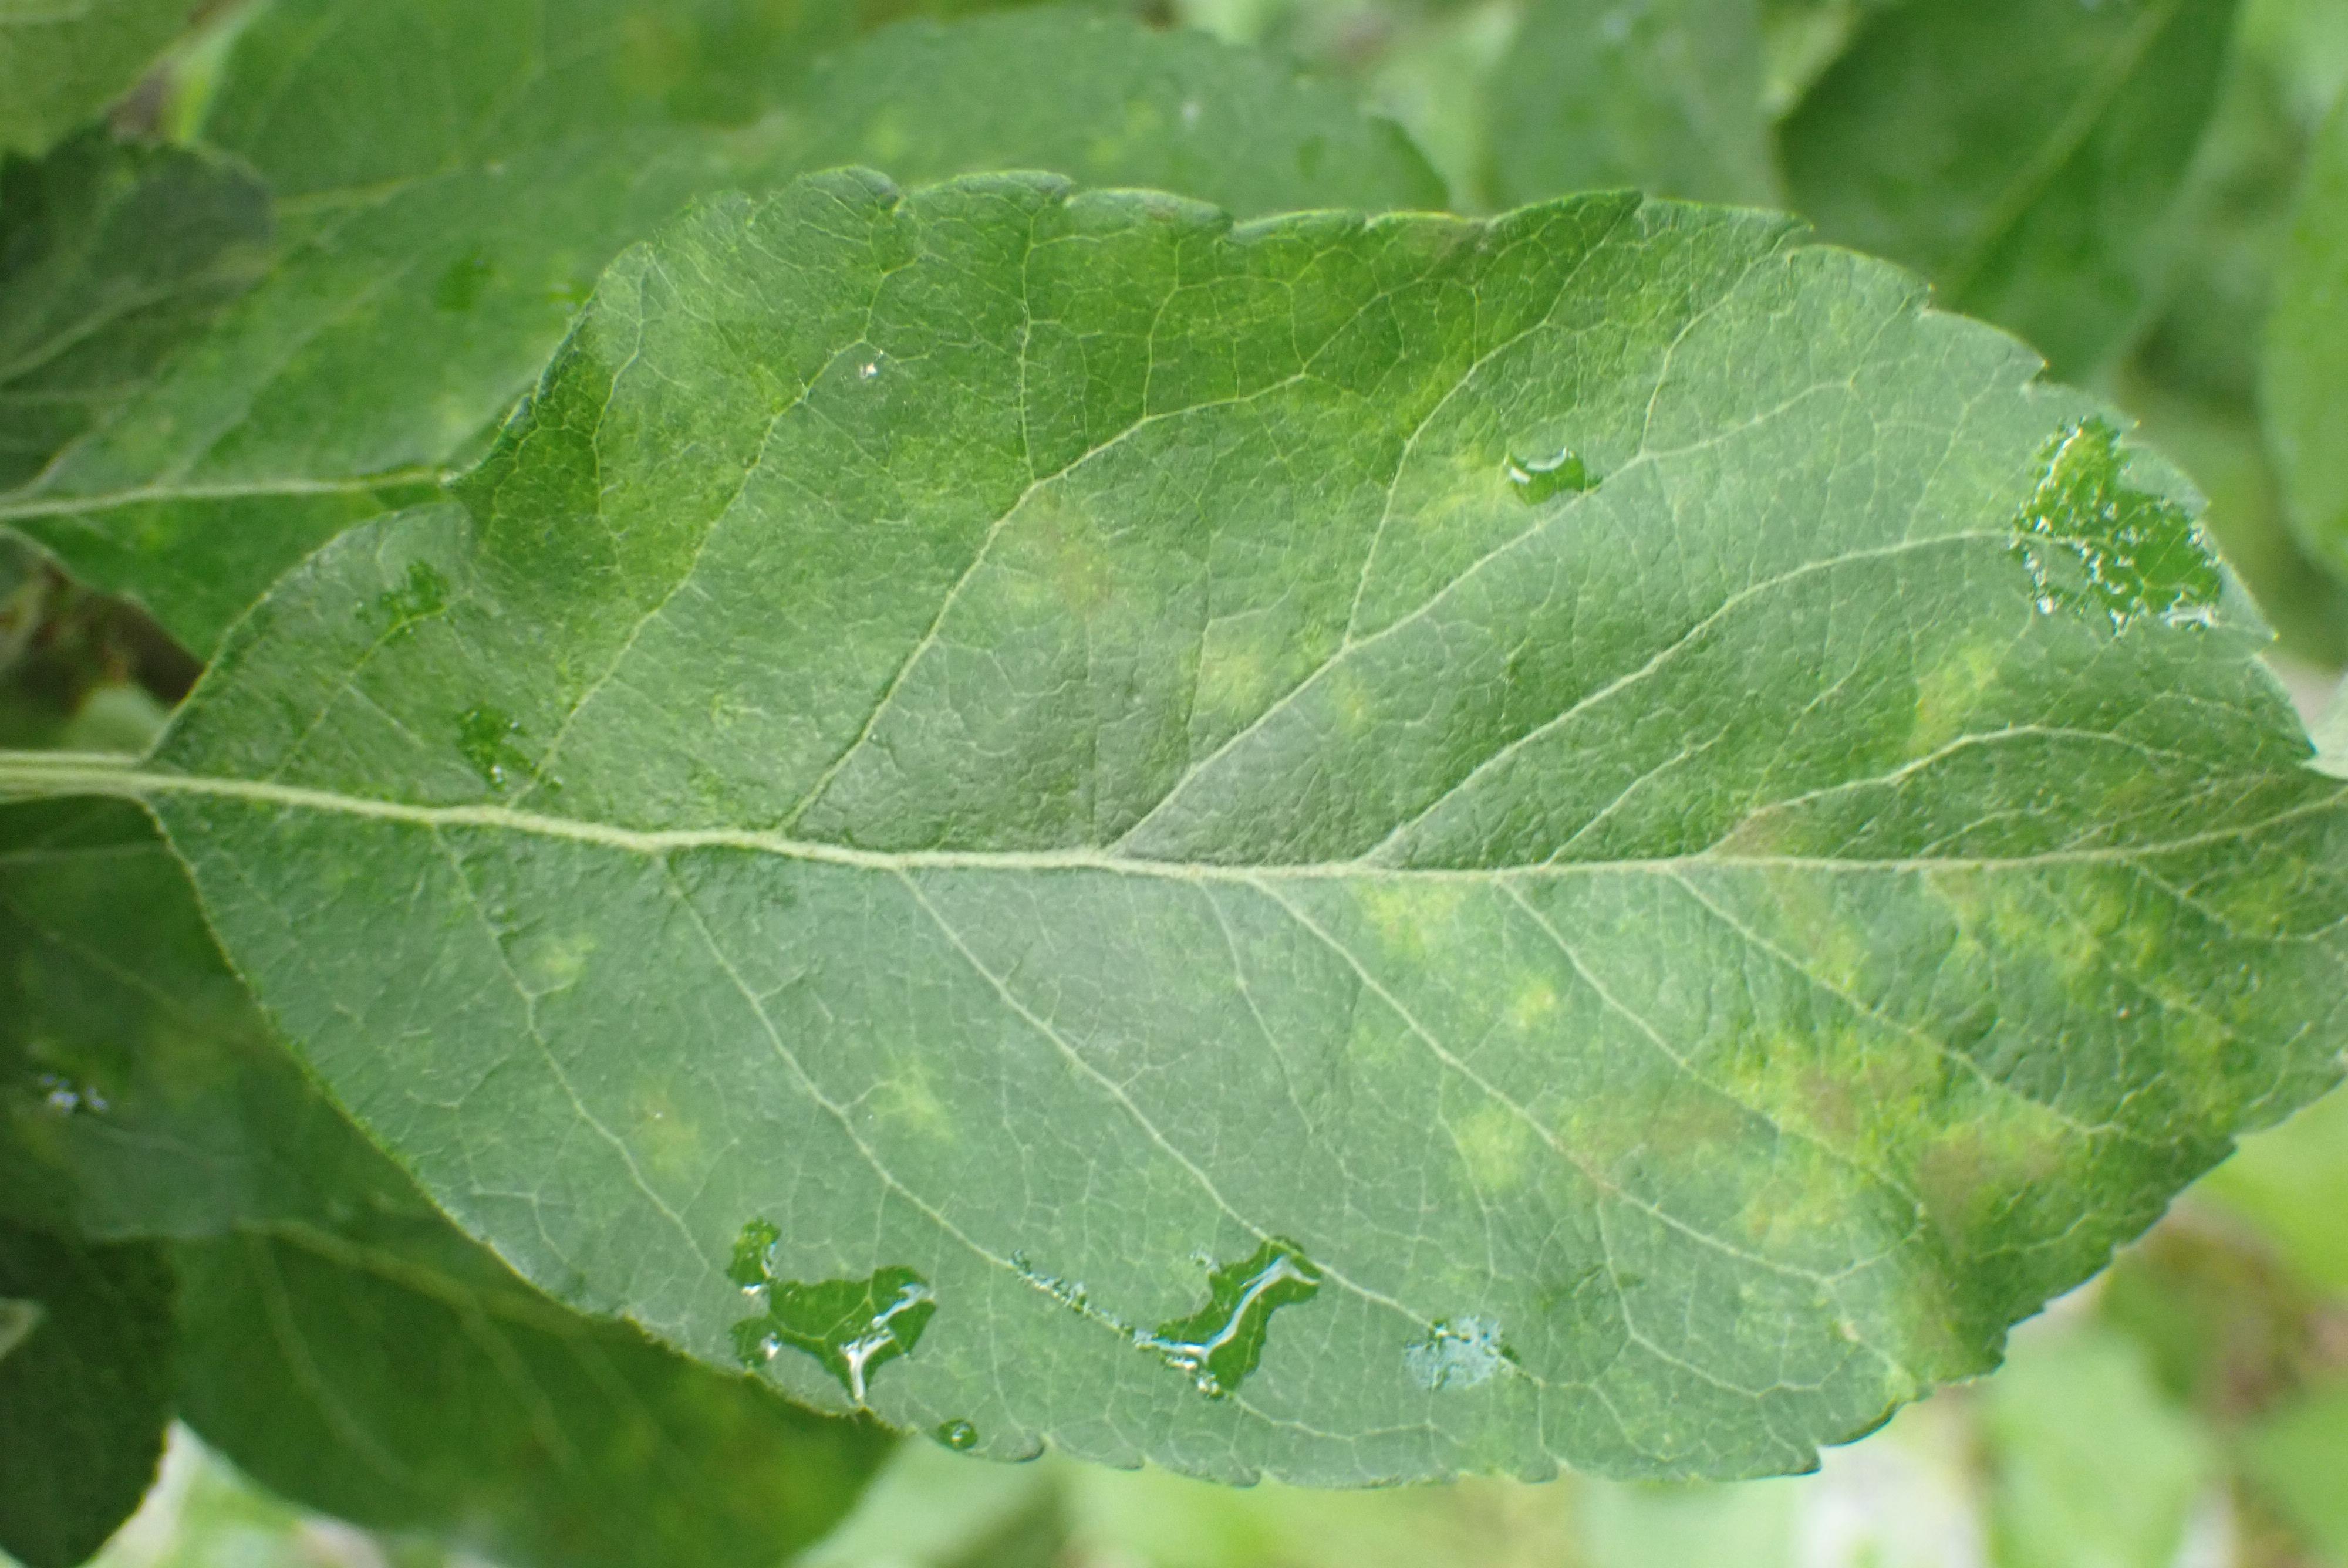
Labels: scab